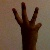
The image shows a hand gesture representing the number 6 in Indian Sign Language.